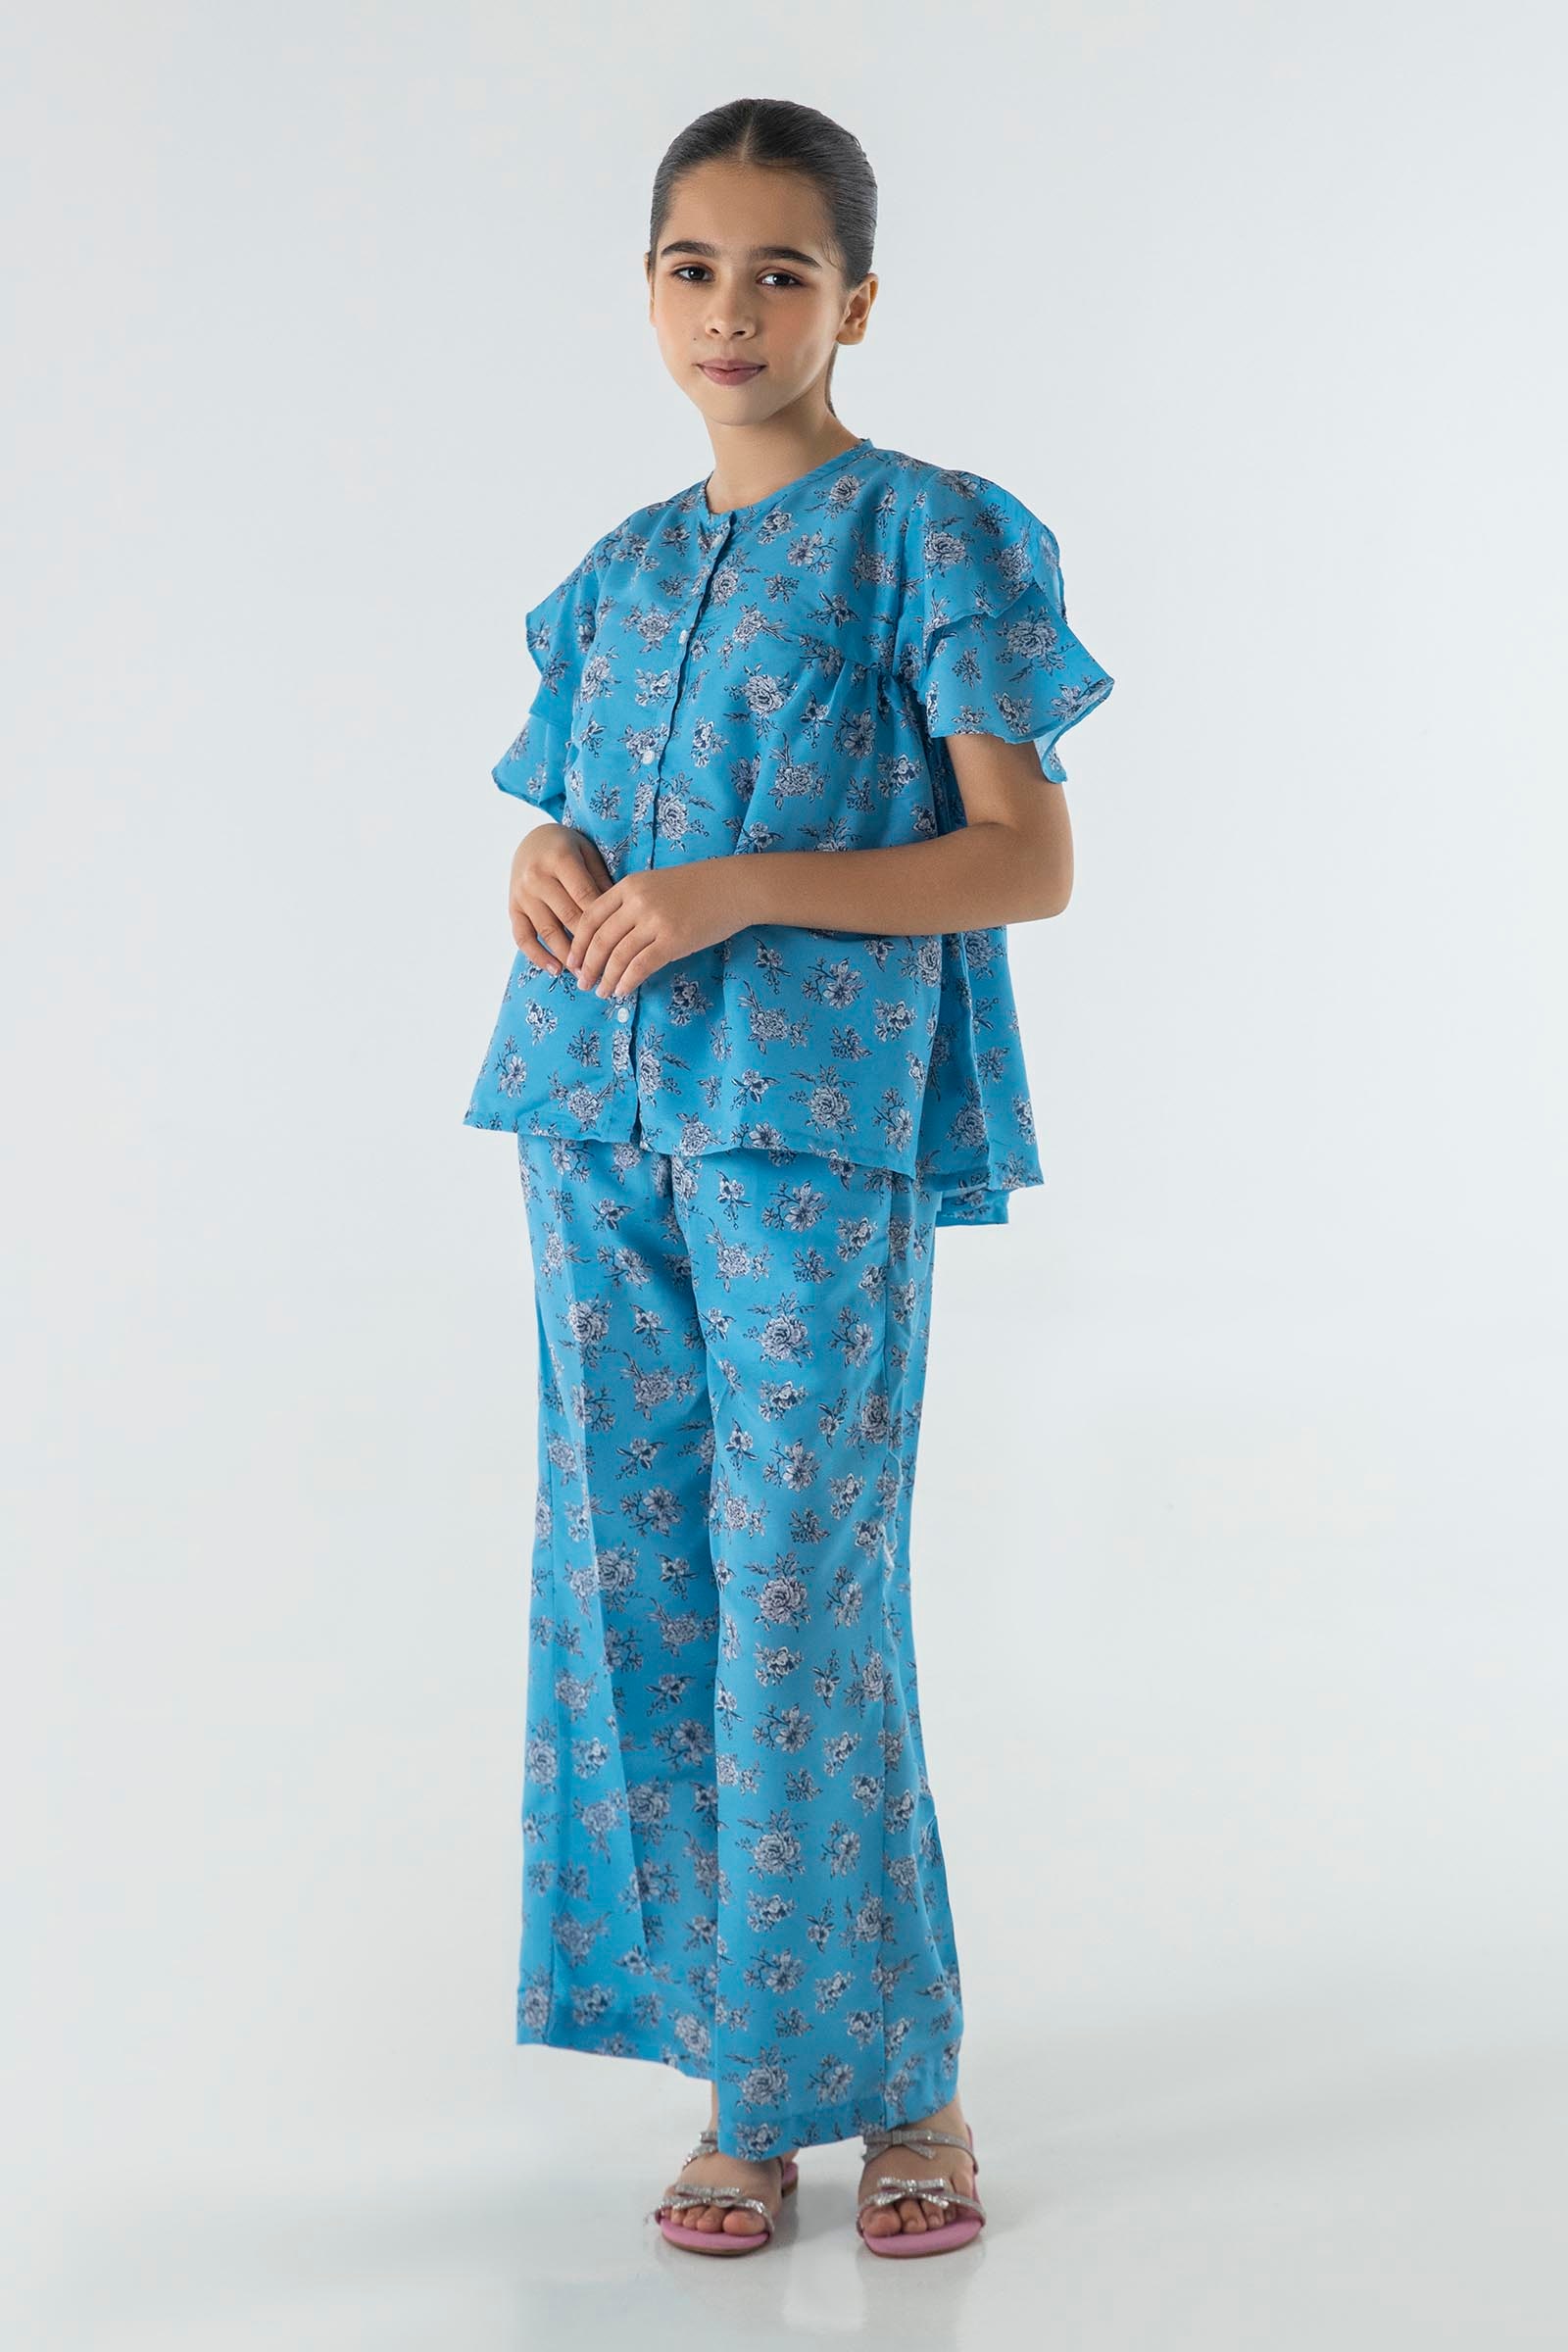
blue multi flutter sleeve pajamas